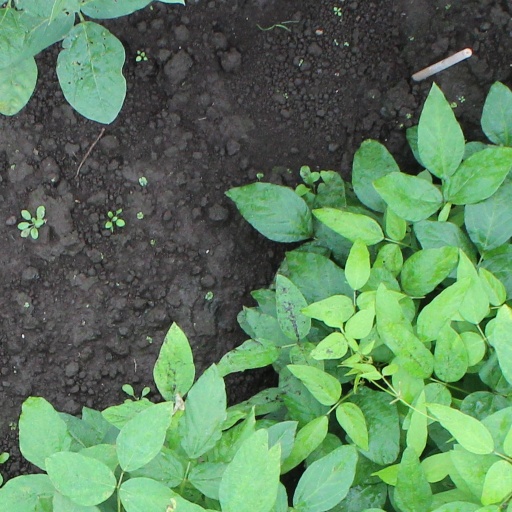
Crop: soybean